Alpina

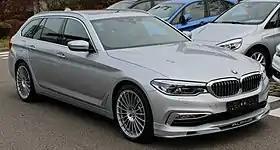
Alpina B5 BiTurbo Touring

Alpina's roots can be traced back to 1962, when Burkard Bovensiepen developed a Weber dual carburetor for the BMW 1500. This carburetor was well received by the automotive press, as well as BMW's own sales boss Paul G. Hahnemann. In 1964, BMW certified the quality of this Alpina product by awarding BMW vehicles fitted with the Alpina system the full factory guarantee.